Jambudvīpa

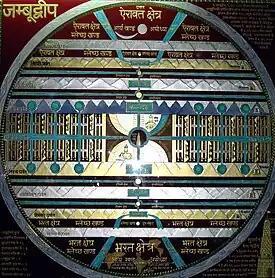
Image depicting map of Jambudvipa as per Jain Cosmology

According to Jain cosmology, Jambūdvīpa is at the centre of Madhyaloka, or the middle part of the universe, where the humans reside. "Jambūdvīpaprajñapti" or the treatise on the island of Roseapple tree contains a description of Jambūdvīpa and life biographies of and King Bharata. "Trilokasāra" (Essence of the three worlds), "Trilokaprajñapti" (Treatise on the three worlds), "Trilokadipikā" (Illumination of the three worlds) and (Summary of Jain geography) are the other texts that provide the details of Jambūdvīpa and Jain cosmology.